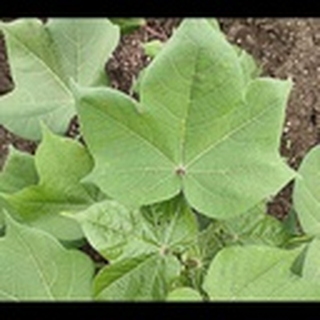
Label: healthy_cotton